Brahmi script

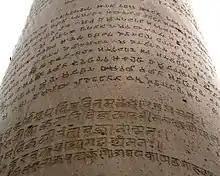
1800 years separate these two inscriptions: Brahmi script of the 3rd century BCE (Edict of Ashoka), and its derivative, 16th century CE Devanagari script (1524 CE), on the Delhi-Topra pillar.

The Brahmi script was the medium for some of the most famous inscriptions of ancient India, starting with the Edicts of Ashoka, .